Lighter

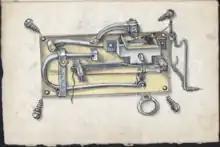
Concept of a wall-mounted automatic wheellock lighter, that can be activated by opening a door from Löffelholz-Codex, Nuremberg 1505

The first lighters were converted flintlock pistols that used gunpowder. In 1662, Turkish traveler Evliya Çelebi visited Vienna as a member of an Ottoman diplomatic mission, and admired the lighters being manufactured there: "Enclosed in a kind of tiny box are tinder, a steel, sulphur, and resinous wood. When struck just like a firearm wheel, the wood bursts into flame. This is useful for soldiers on campaign." One of the first lighters was invented by a German chemist named Johann Wolfgang Döbereiner in 1823, and was often called Döbereiner's lamp. This lighter worked by passing flammable hydrogen gas, produced within the lighter by a chemical reaction, over a platinum metal catalyst, which in turn caused it to ignite and give off a great amount of heat and light.